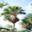
Label: palm_tree